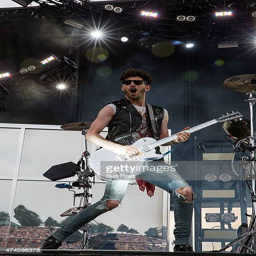
composer performs at festival in politician